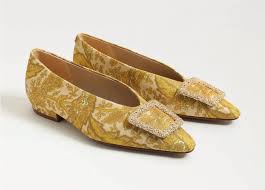
Label: Ballet Flat